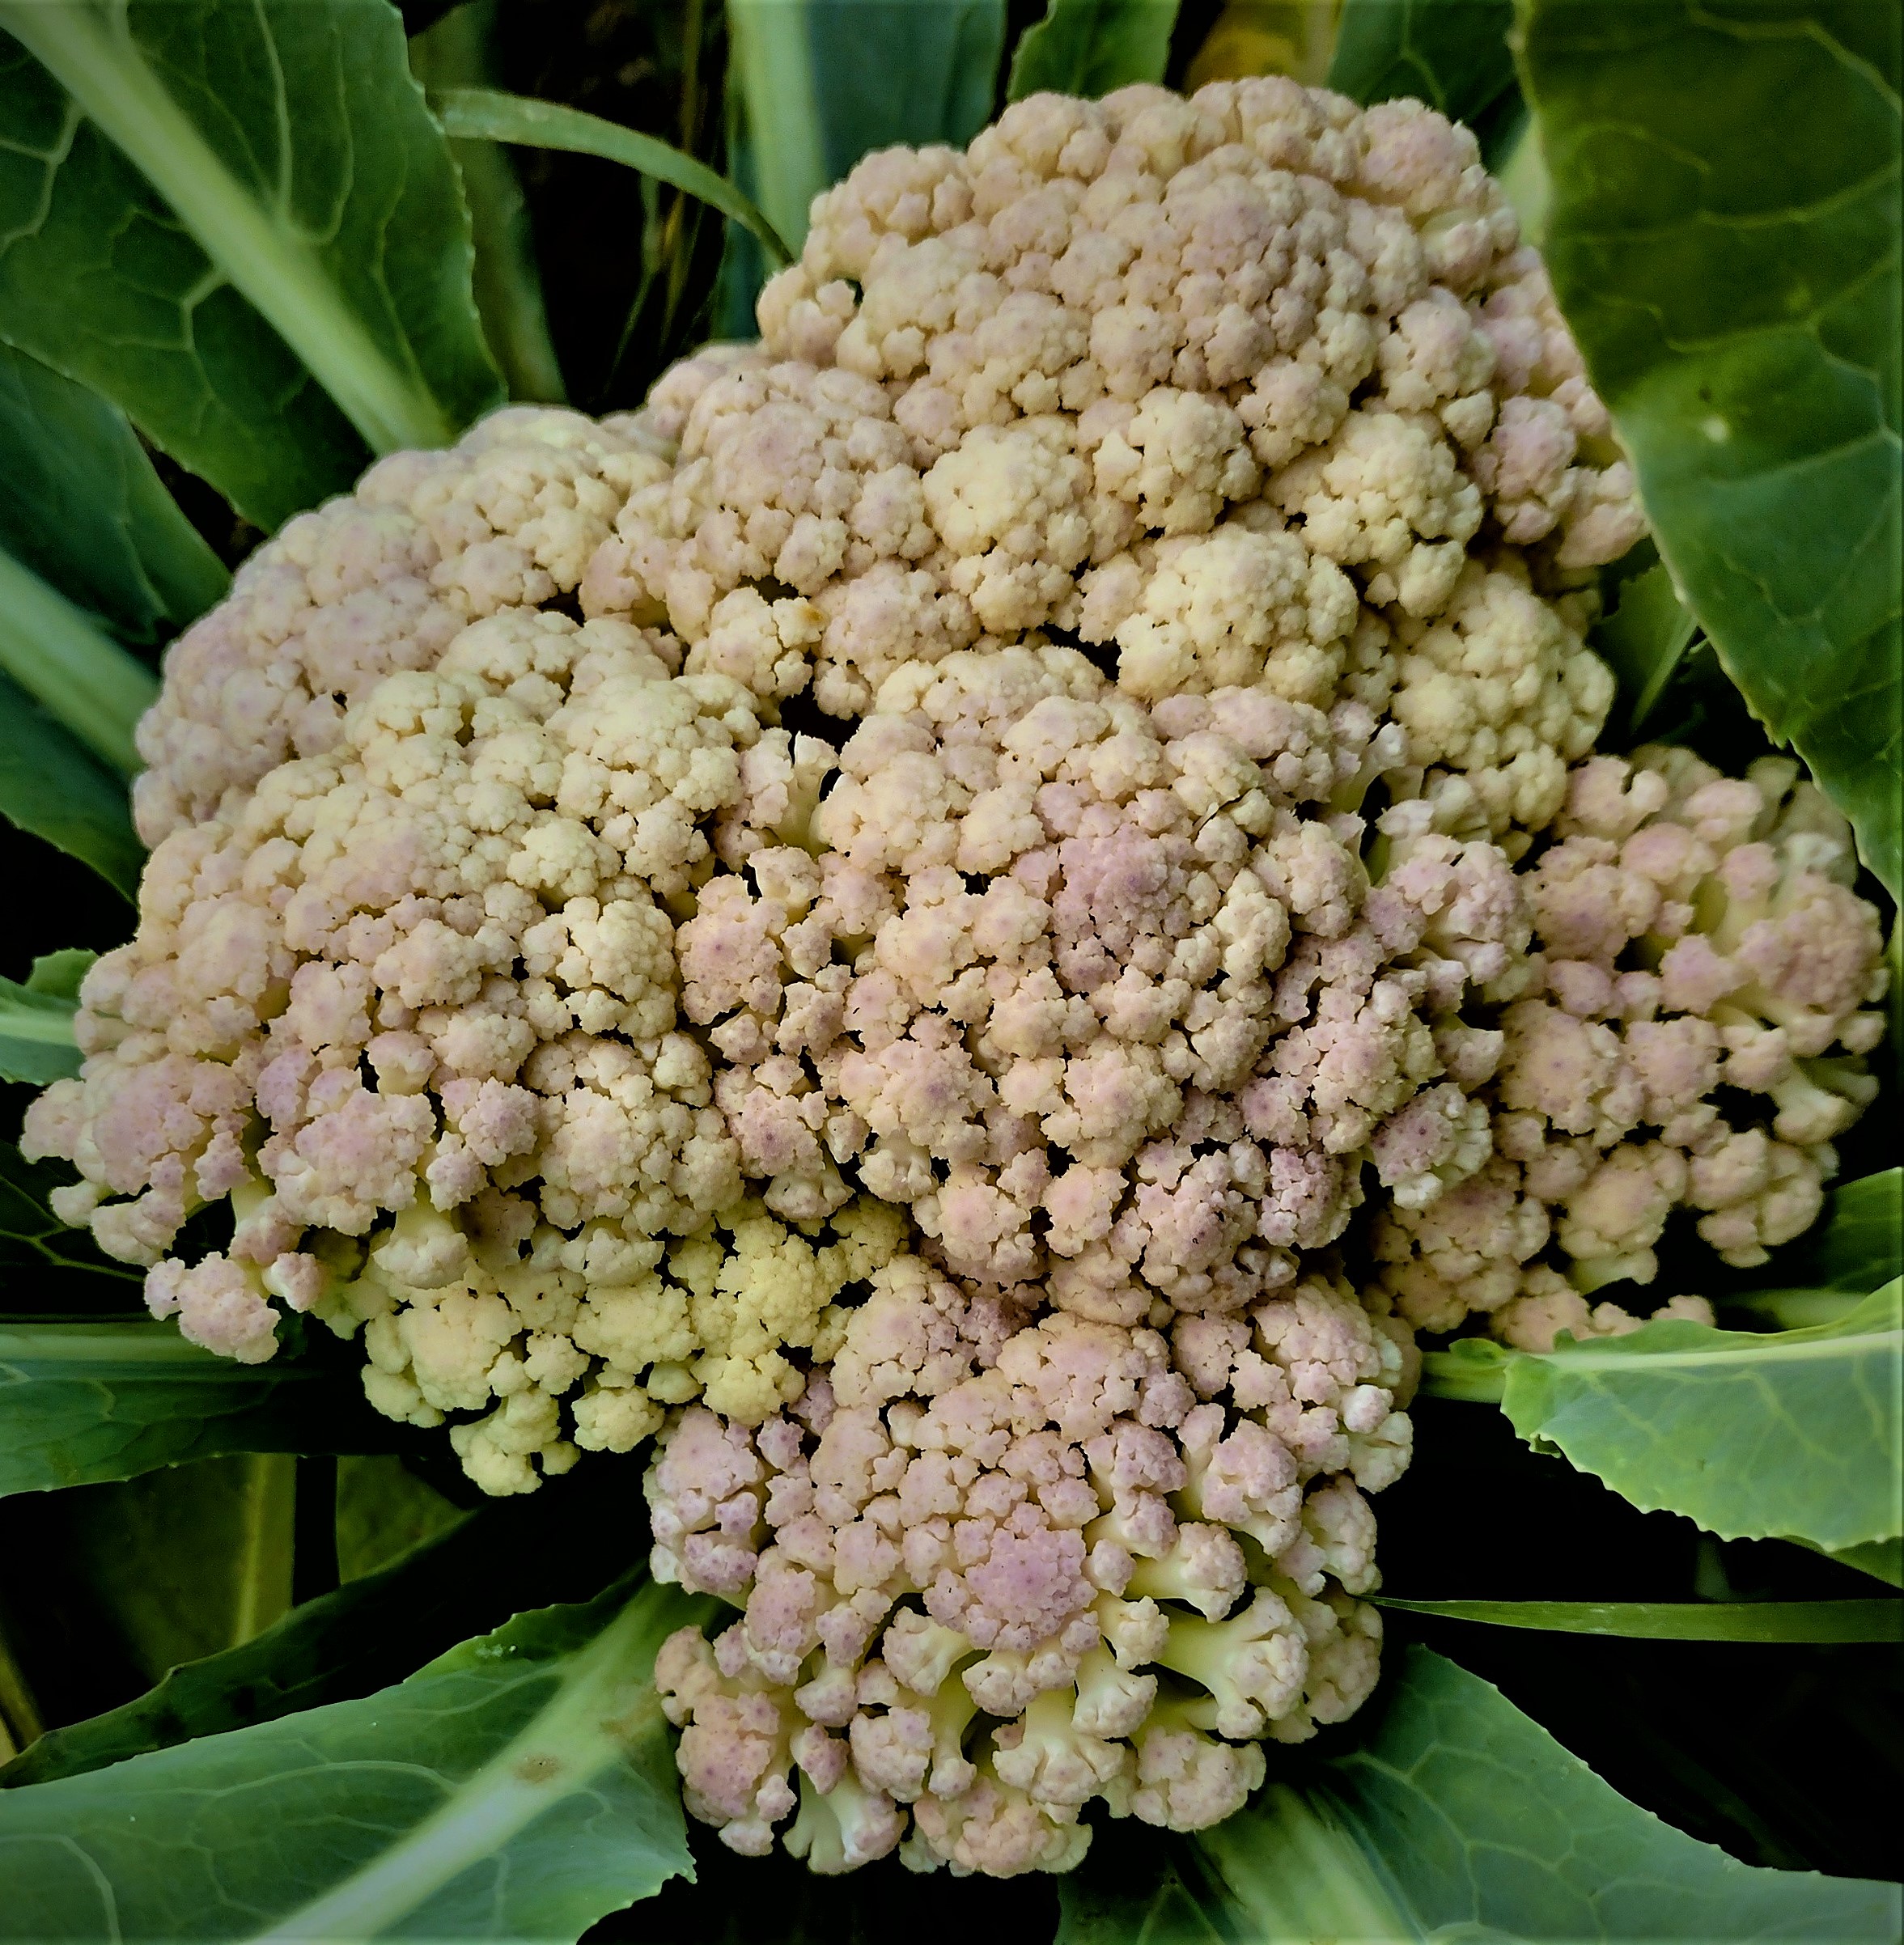
Label: Bacterial spot rot